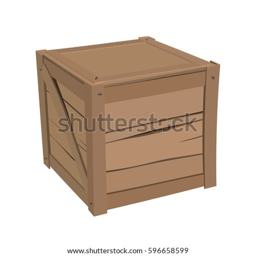
classic wooden box with the lid closed , for storage and industrial purposes , vector illustration , isolated on white background .